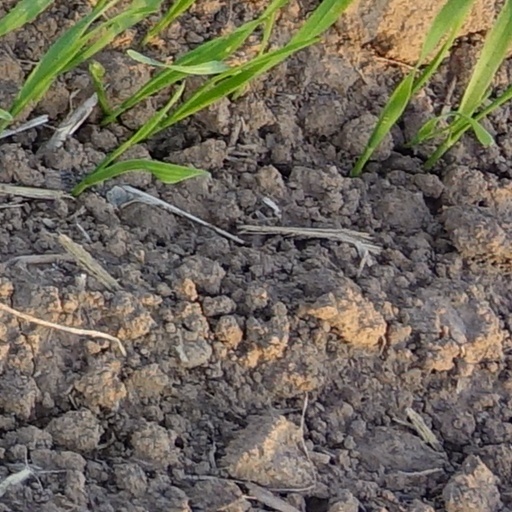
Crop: wheat